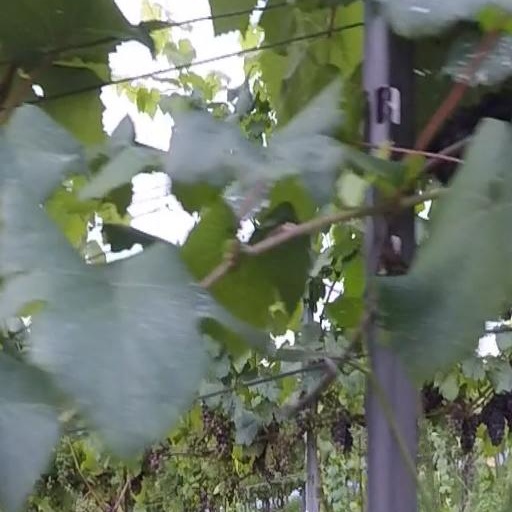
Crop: grape